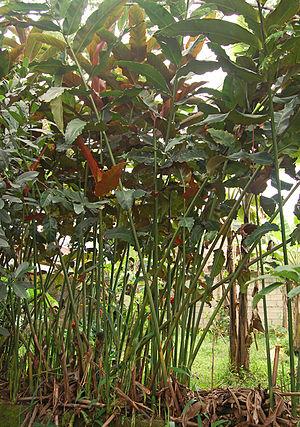
Etlingera hemisphaerica est une espèce de plante herbacée vivace du genre Etlingera de la famille des Zingiberaceae, originaire de l'île de Java, mais largement naturalisée à Sumatra, aux Célèbes et en Malaisie péninsulaire.